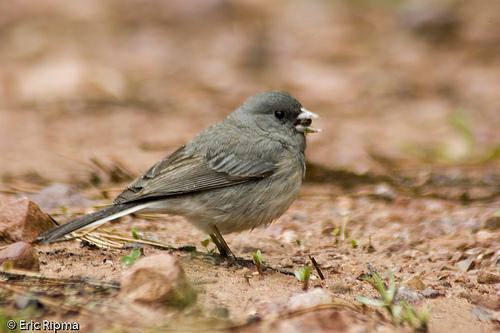
A photo of a dark eyed junco